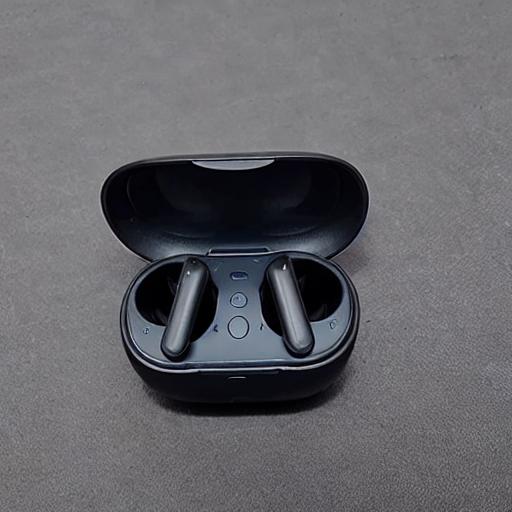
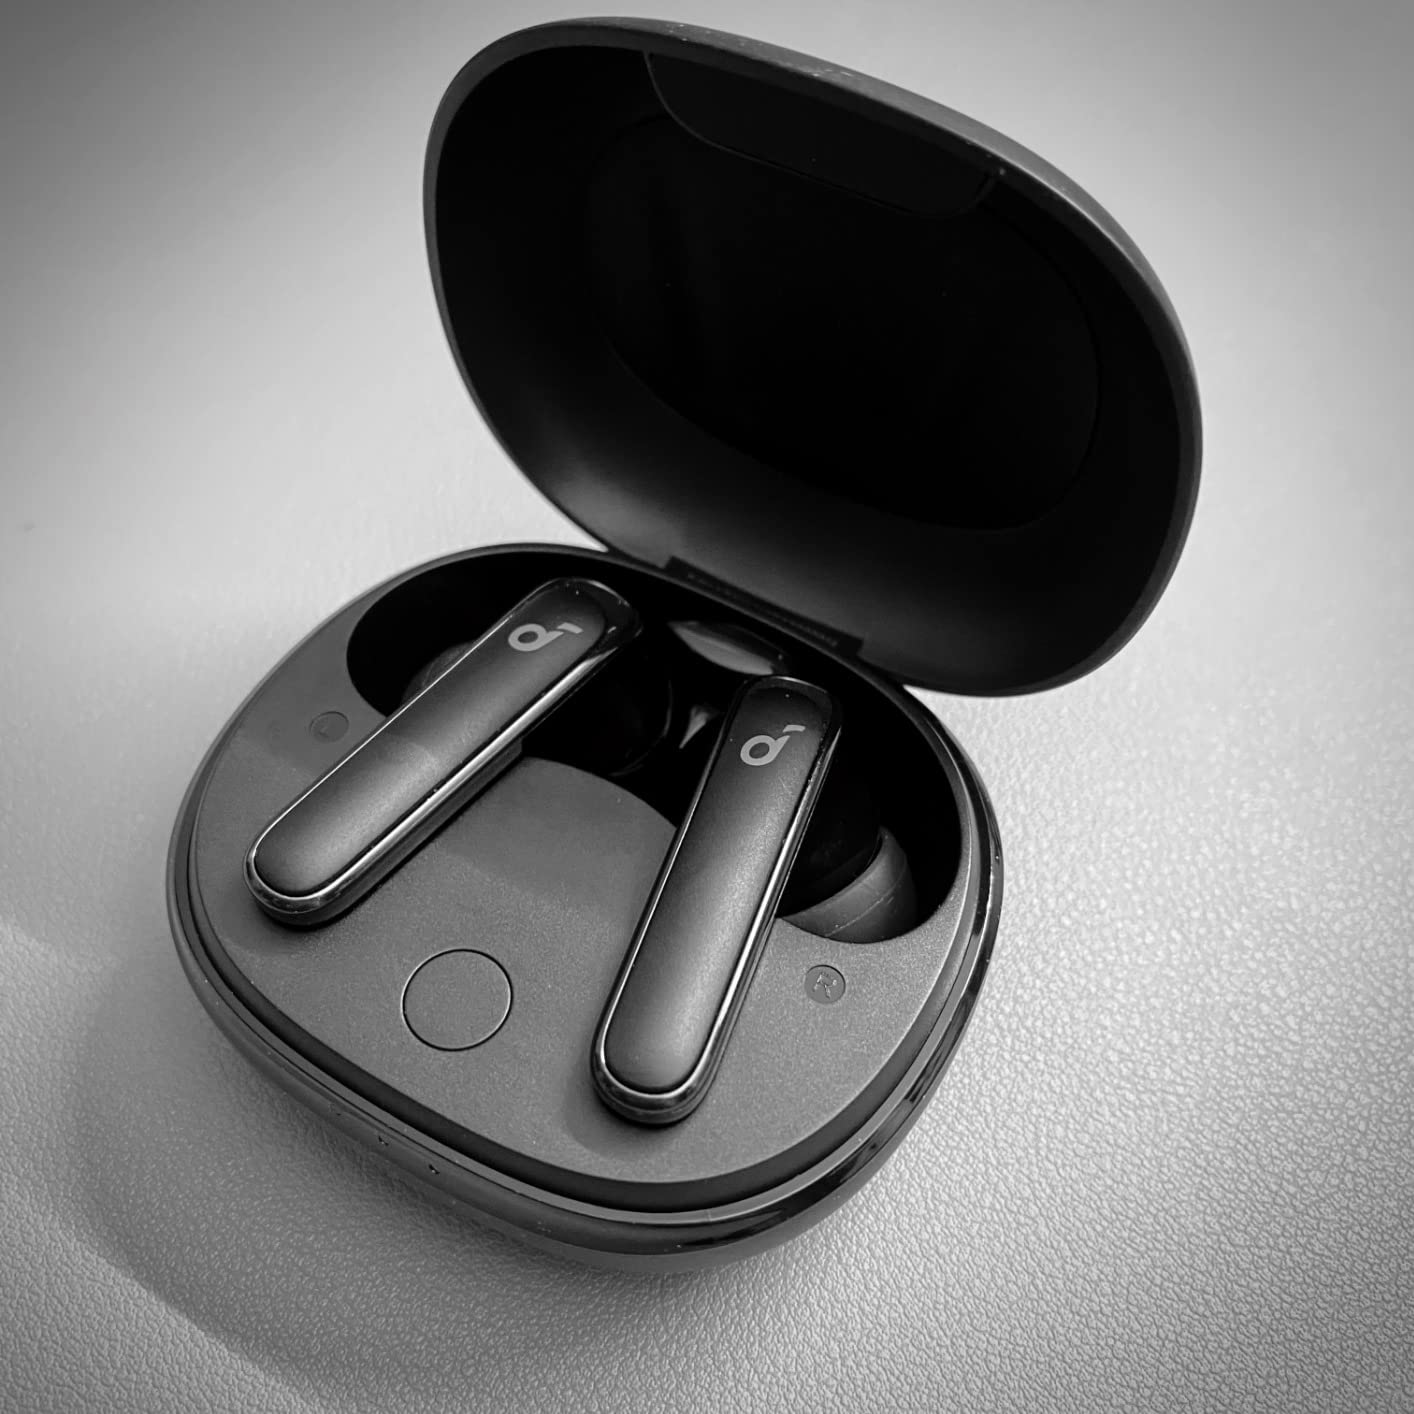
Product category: earbuds
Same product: no